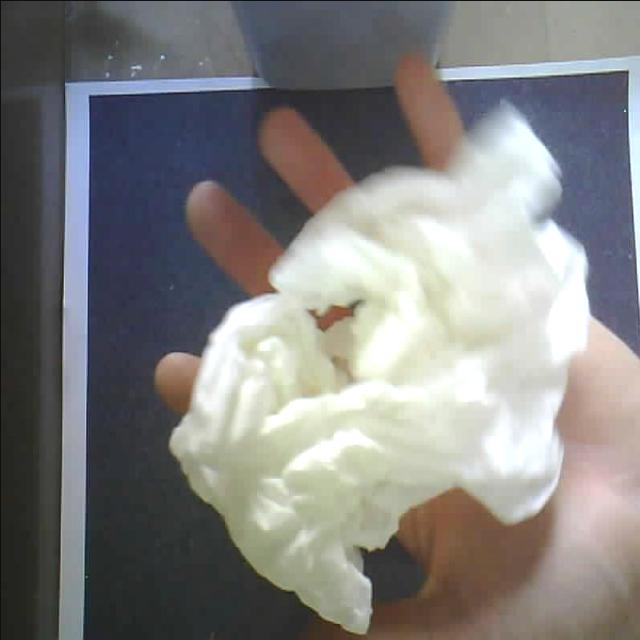
Label: tissues